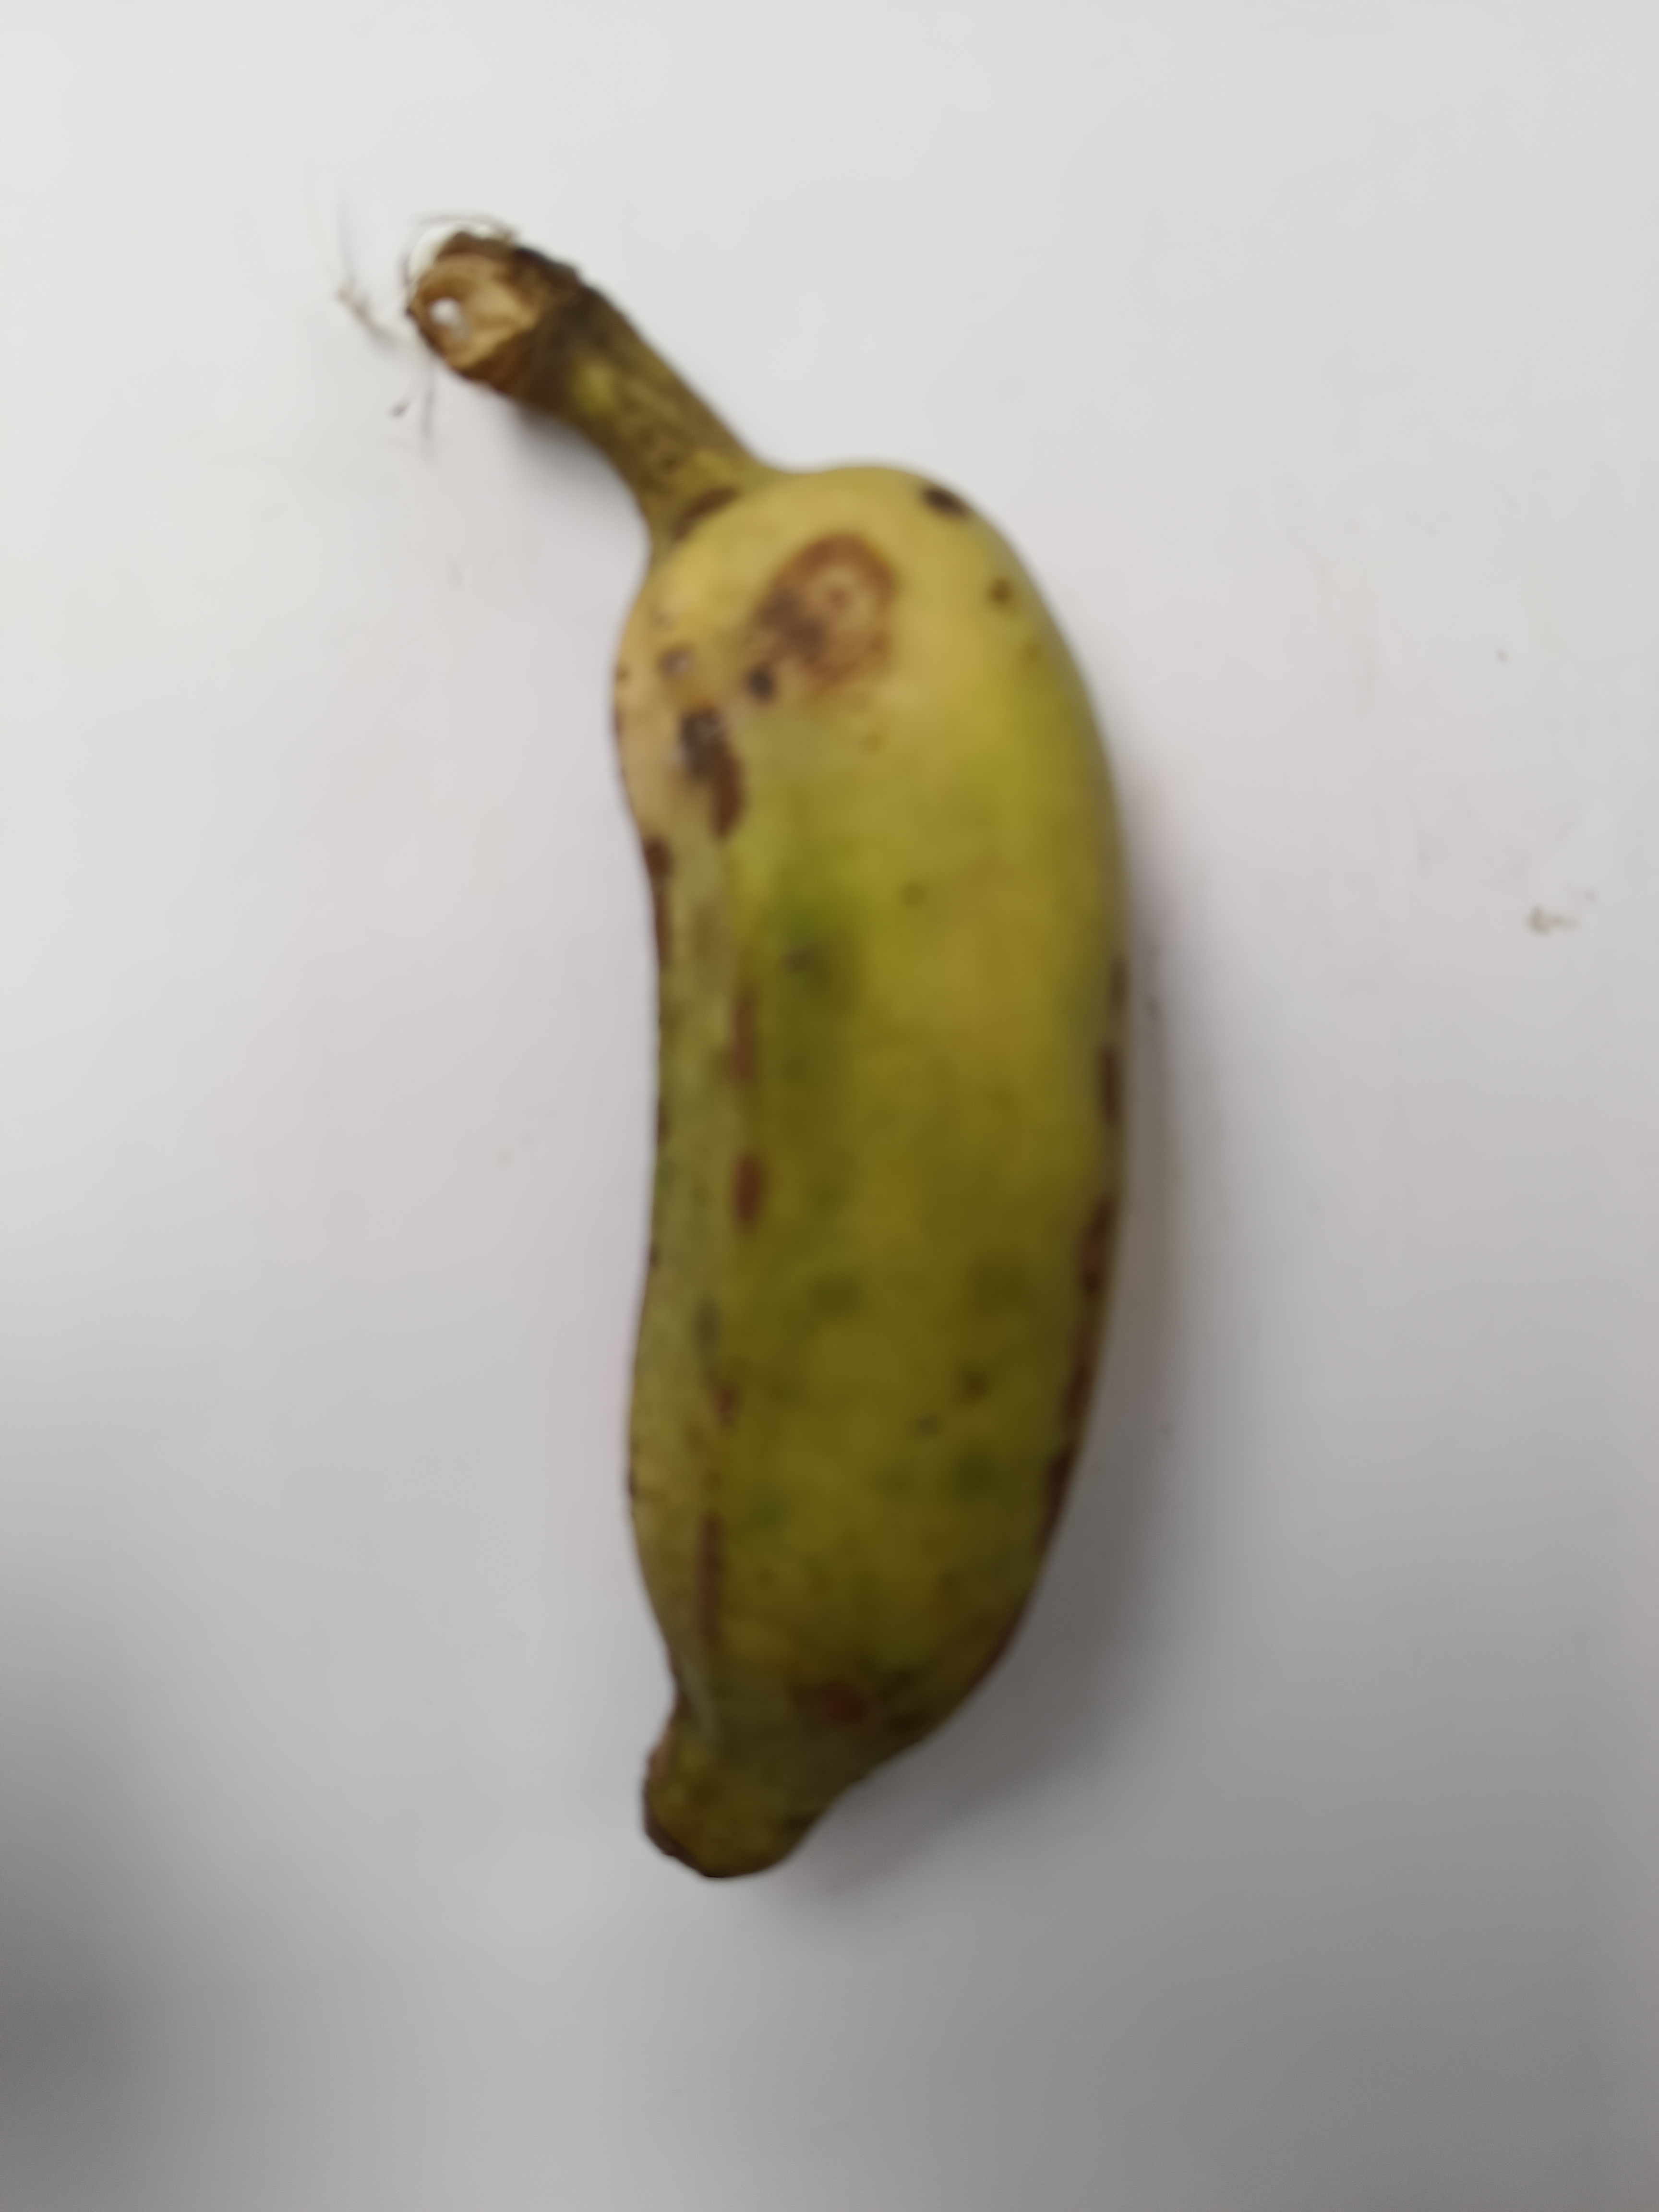
Banana variety: Deshi